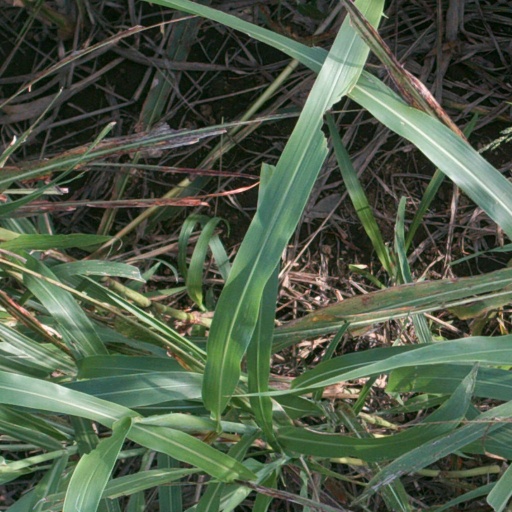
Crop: sorghum